Samtavro Monastery

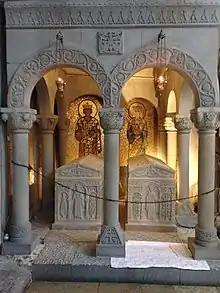
The tombs of Mirian and Nana

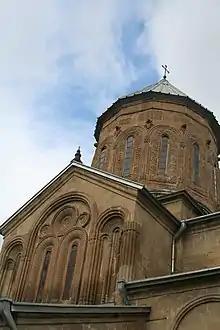
Decorations of the southern facade and the dome

Samtavro Monastery is a Georgian Orthodox Christian monastery complex that combines Samtavro Transfiguration Church and Nunnery of St. Nino in Mtskheta, Georgia. Built presumably in the 4th century by the King Mirian III, and reconstructed in the 11th century by the King George I and Catholicos-Patriarch Melchizedek I, Samtavro is an important Early and High Medieval historical and architectural monument, and was inscribed on the UNESCO World Heritage List in 1994 along other historical monuments in Mtskheta. Samtavro church is cross-in-square temple, with arches and other decorations typical for the 11th century Georgian architecture. The graves of Mirian III and the famous Georgian Saint monk Gabriel are located in the yard of Samtavro Church.